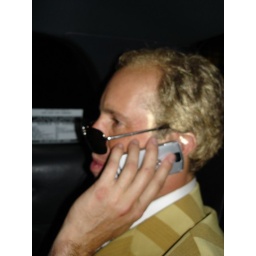
I'm an important man in a gold striped suit so I'm on the phone